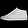
Label: Sneaker